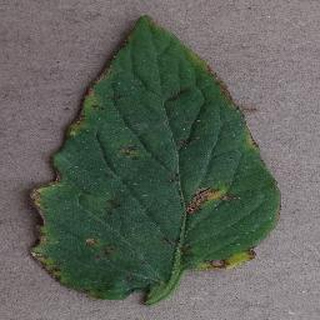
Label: tomato_bacterial_spot